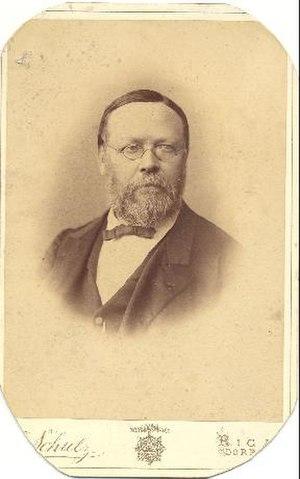
Jeunes Lettons est un terme employé le plus souvent pour les intellectuels impliqués dans le mouvement nationaliste des années 1850-1880 dit de l'éveil national letton.
Krišjānis Valdemārs est un homme de lettres, éditeur et folkloriste letton. Après les études de droit à l'Université de Tartu Valdemars partit pour Saint-Pétersbourg où il travaillait dans la rédaction des revues lettonnes St. Petersburgische Zeitung et Pēterburgas Avīze. Il effectuait les traductions et a créé un dictionnaire allemand-letton-russe. Il était membre de l'organisation des Jeunes Lettons et l'un des fondateurs de la première École de la marine du pays à Ainaži. Avec Fricis Brīvzemnieks et Krišjānis Barons il constituait la collection de chants traditionnels lettons Dainas.